Natural History Museum of the University of Pisa

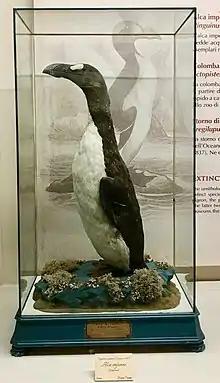
Great auk

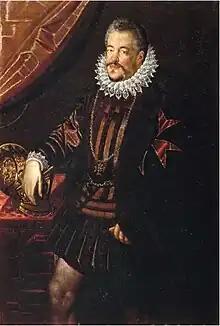
Ritratto di Ferdiando I

The museum dates back to the 16th century when the Grand Duke of Tuscany Ferdinando I de 'Medici set up a cabinet of curiosities attached to the Giardino dei Semplici.